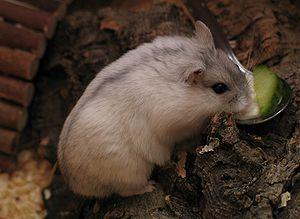
Le Hamster russe est une espèce de petits mammifères qui fait partie des rongeurs de la famille des Cricetidae. C'est un hamster nain originaire des steppes d'Asie centrale, à dos rayé et à couleur variable en hiver. En Europe, il est souvent adopté comme animal de compagnie.